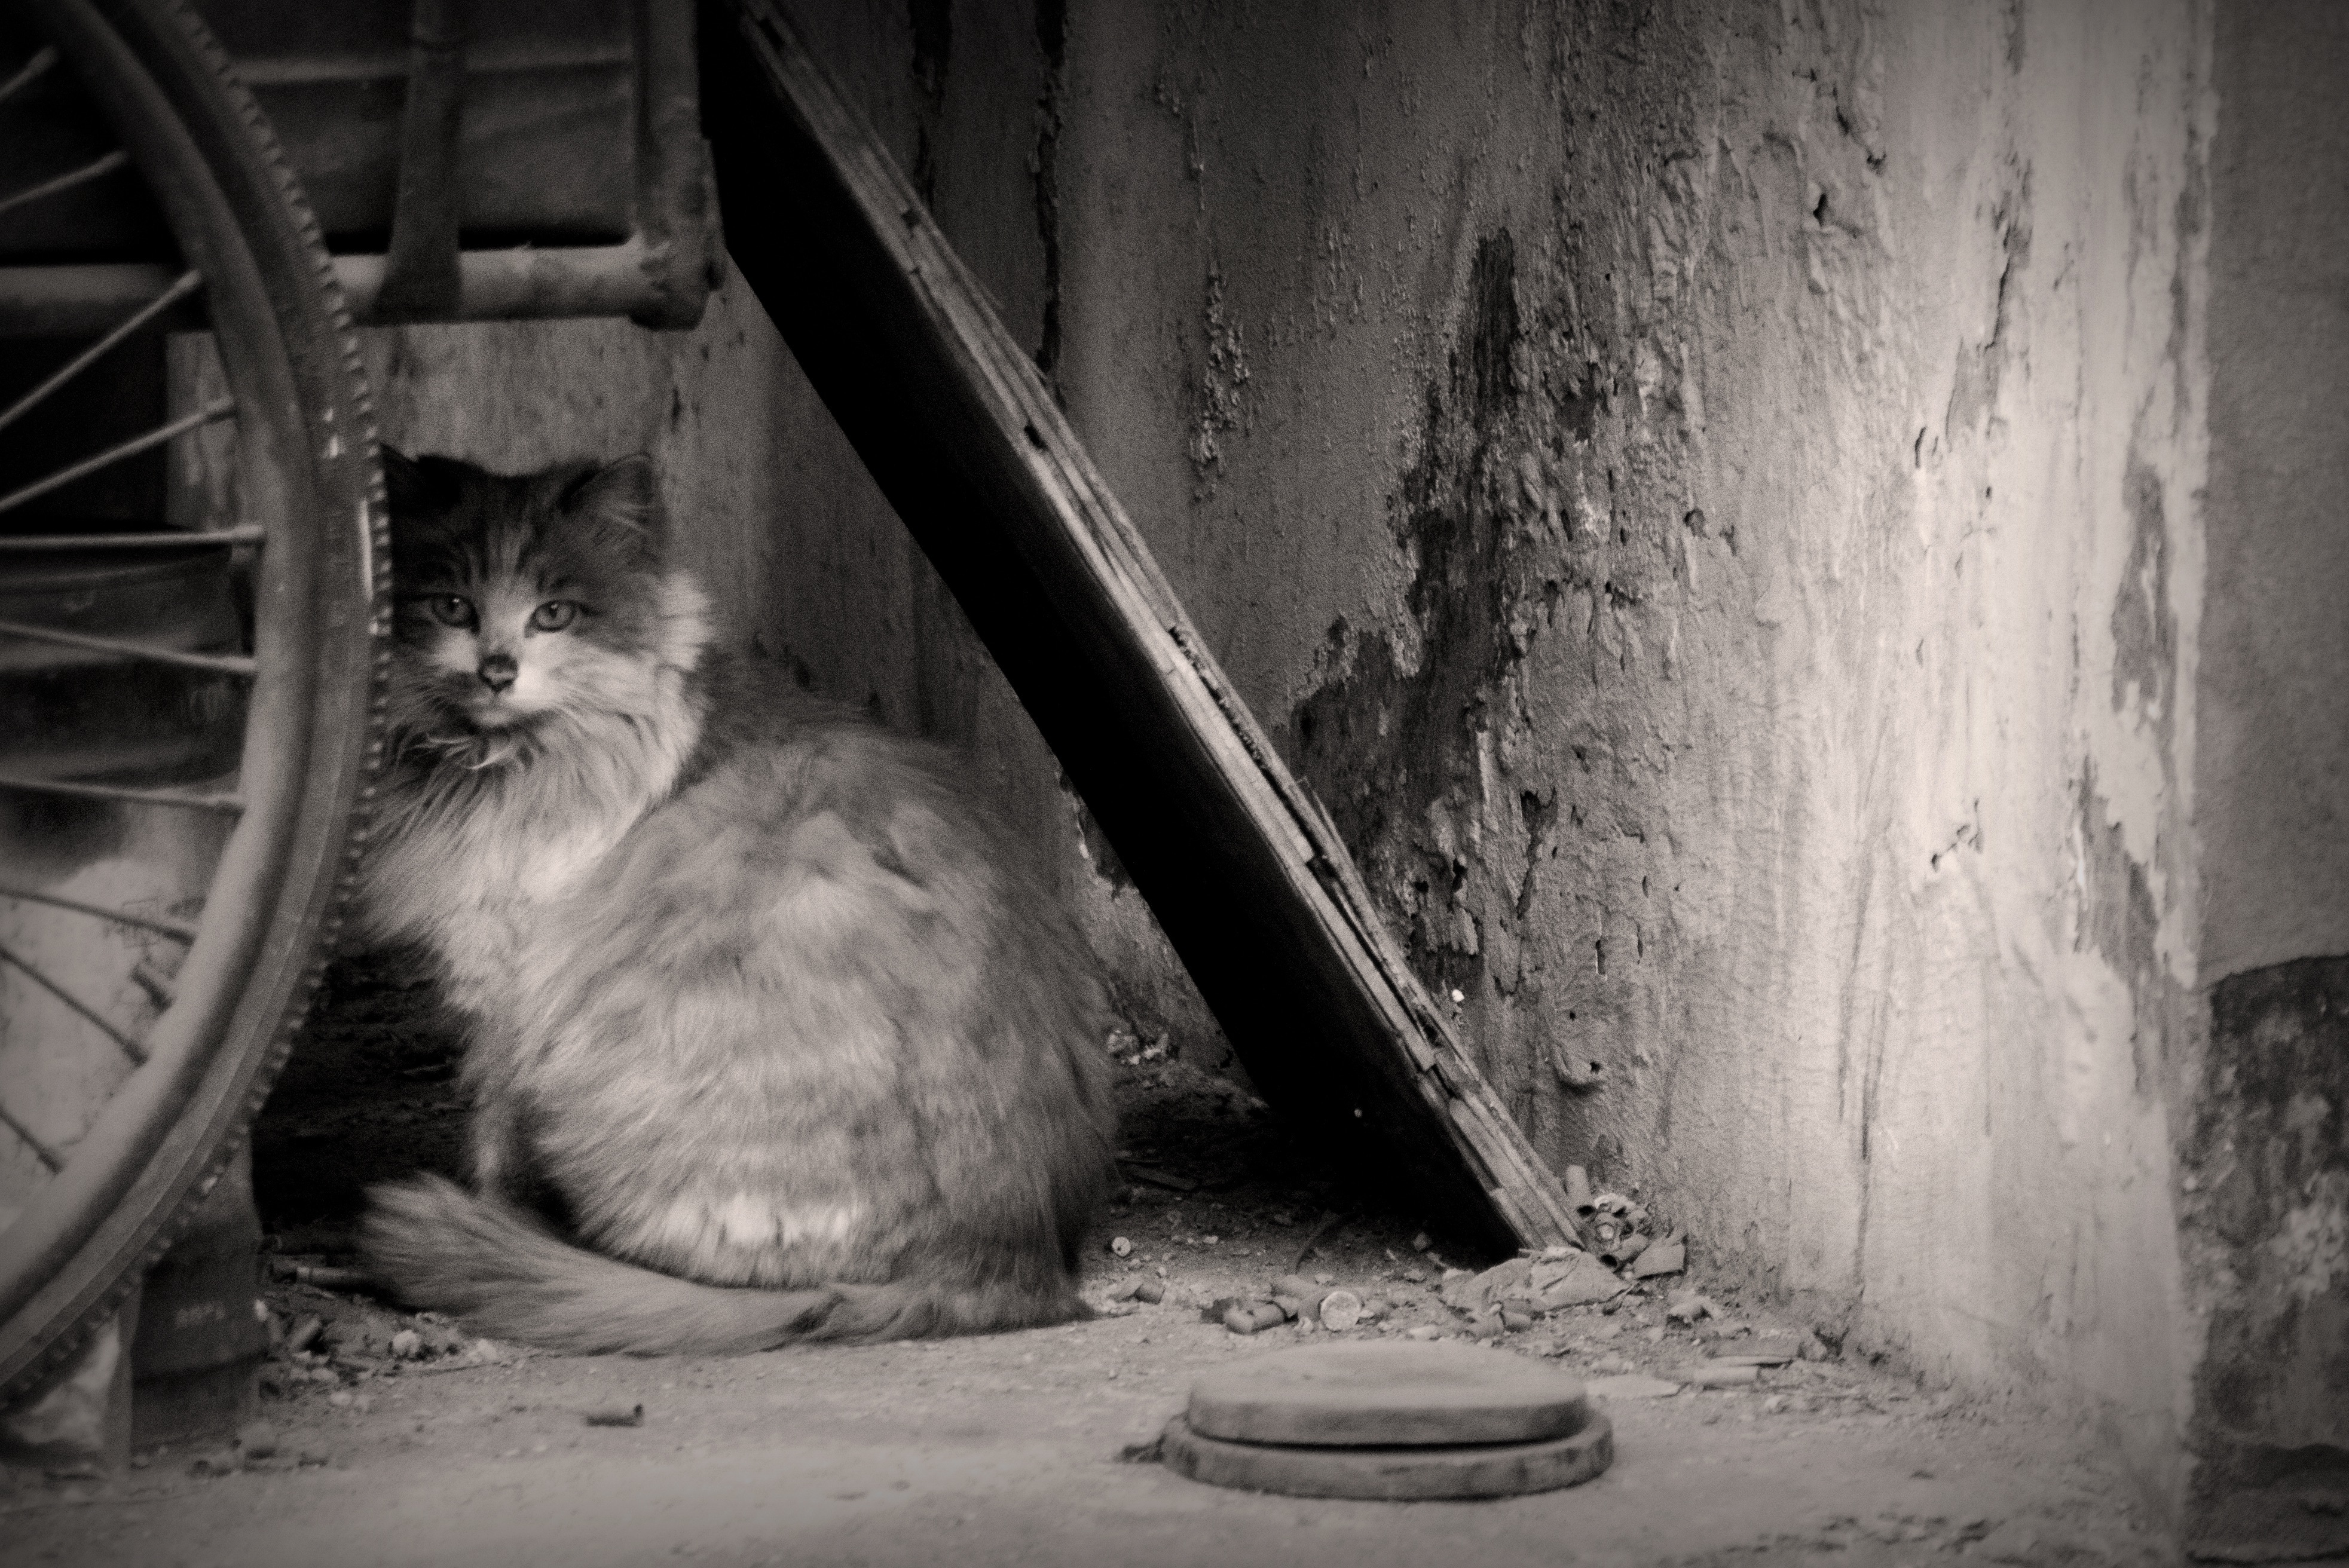
snow, light, black and white, white, photography, cat, darkness, black, monochrome, monochrome photography